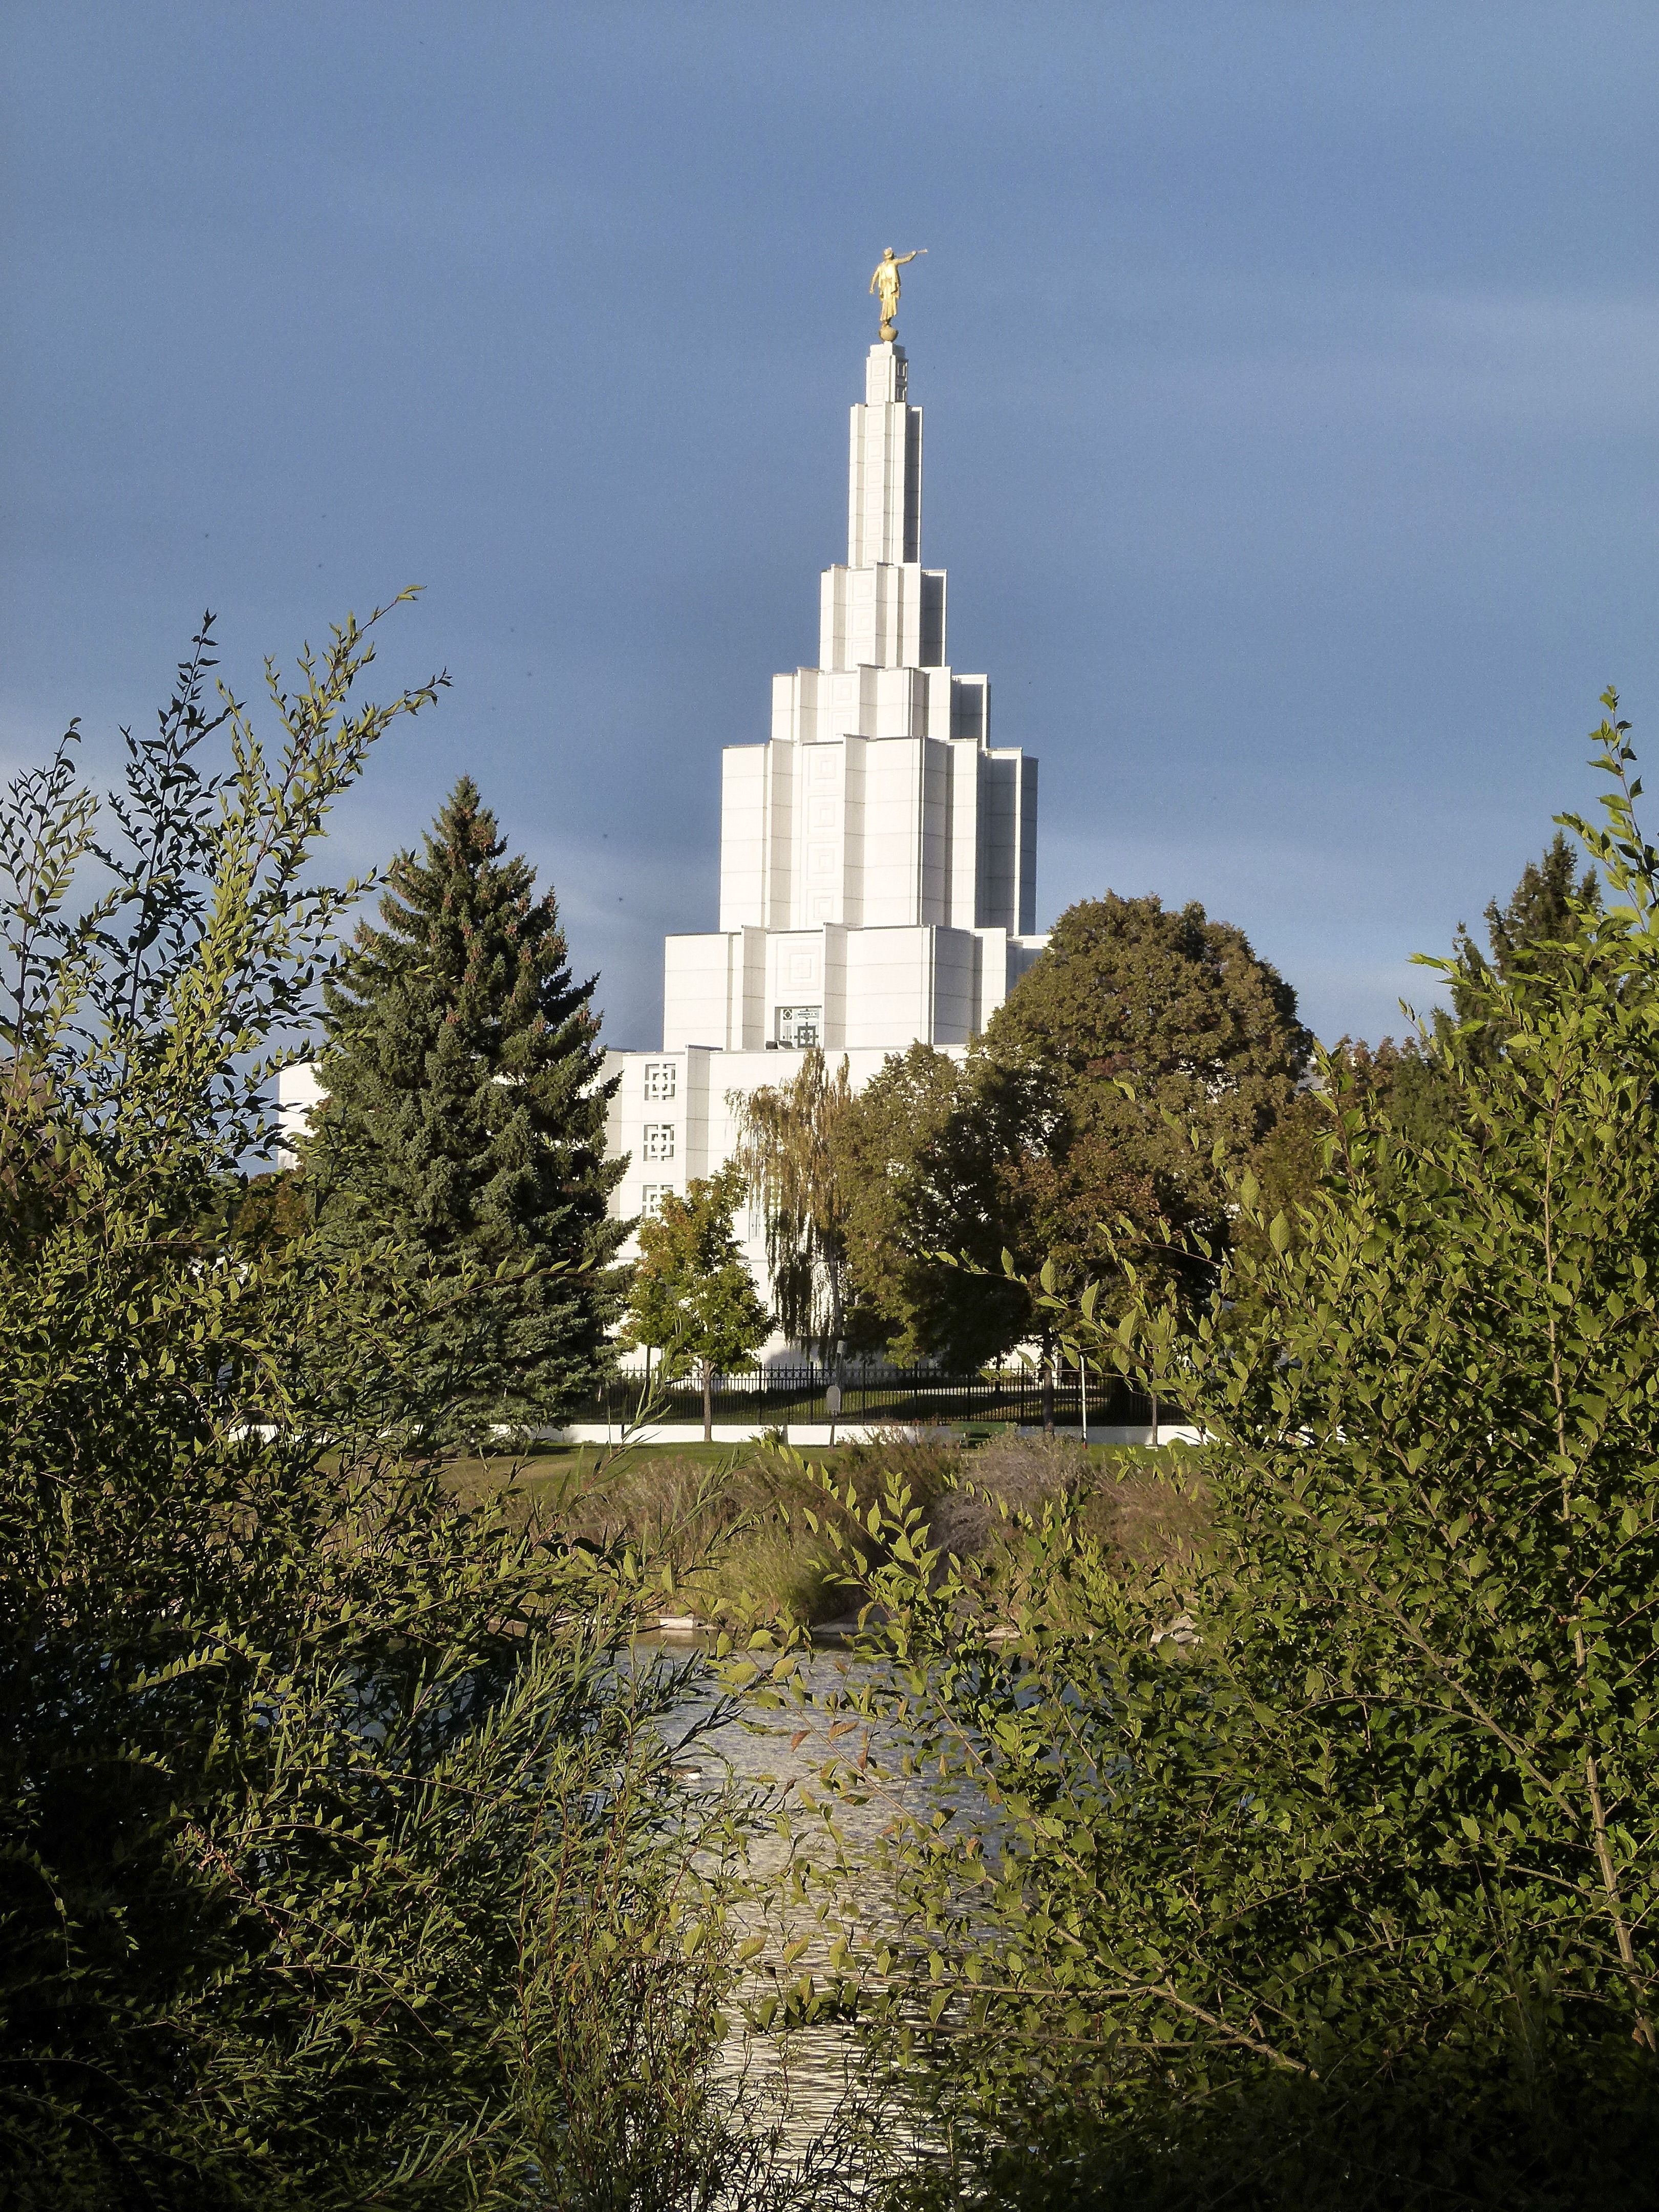
landscape, tree, architecture, sunlight, flower, building, chateau, city, reflection, tower, scenery, usa, religion, landmark, church, place of worship, temple, spire, steeple, idaho, mormon, idaho falls